Tsunami

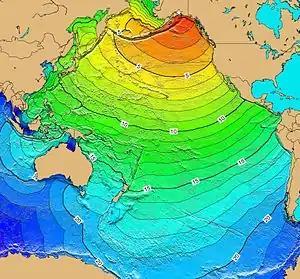
Calculated travel time map for the 1964 Alaska tsunami (in hours)

Tsunamis are caused by earthquakes, landslides, volcanic explosions, glacier calvings, and bolides. They cause damage by two mechanisms: the smashing force of a wall of water travelling at high speed, and the destructive power of a large volume of water draining off the land and carrying a large amount of debris with it, even with waves that do not appear to be large.